Judgement 2022: DDT 25th Anniversary

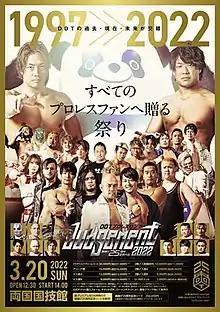
Promotional poster featuring various DDT wrestlers

was a professional wrestling event promoted by CyberFight's DDT Pro-Wrestling (DDT). It took place on March 20, 2022, in Tokyo, Japan, at the Ryōgoku Kokugikan. It was the twenty-sixth event under the Judgement name and the fourth to take place at the Ryōgoku Kokugikan. The event aired domestically on and globally on CyberFight's video-on-demand service Wrestle Universe. It was the culmination of a two-day event, which began with the Grand Princess '22 event held by Tokyo Joshi Pro-Wrestling (TJPW) on March 19 at the same venue.